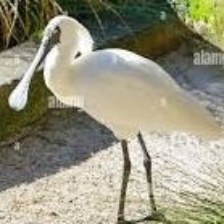
Species: BLACK FACED SPOONBILL
Scientific name: PLATALEA MINOR
ImageNet parent category: spoonbill